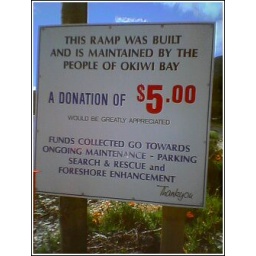
Donation sign to use the boat ramp in Okiwi Bay, South Island